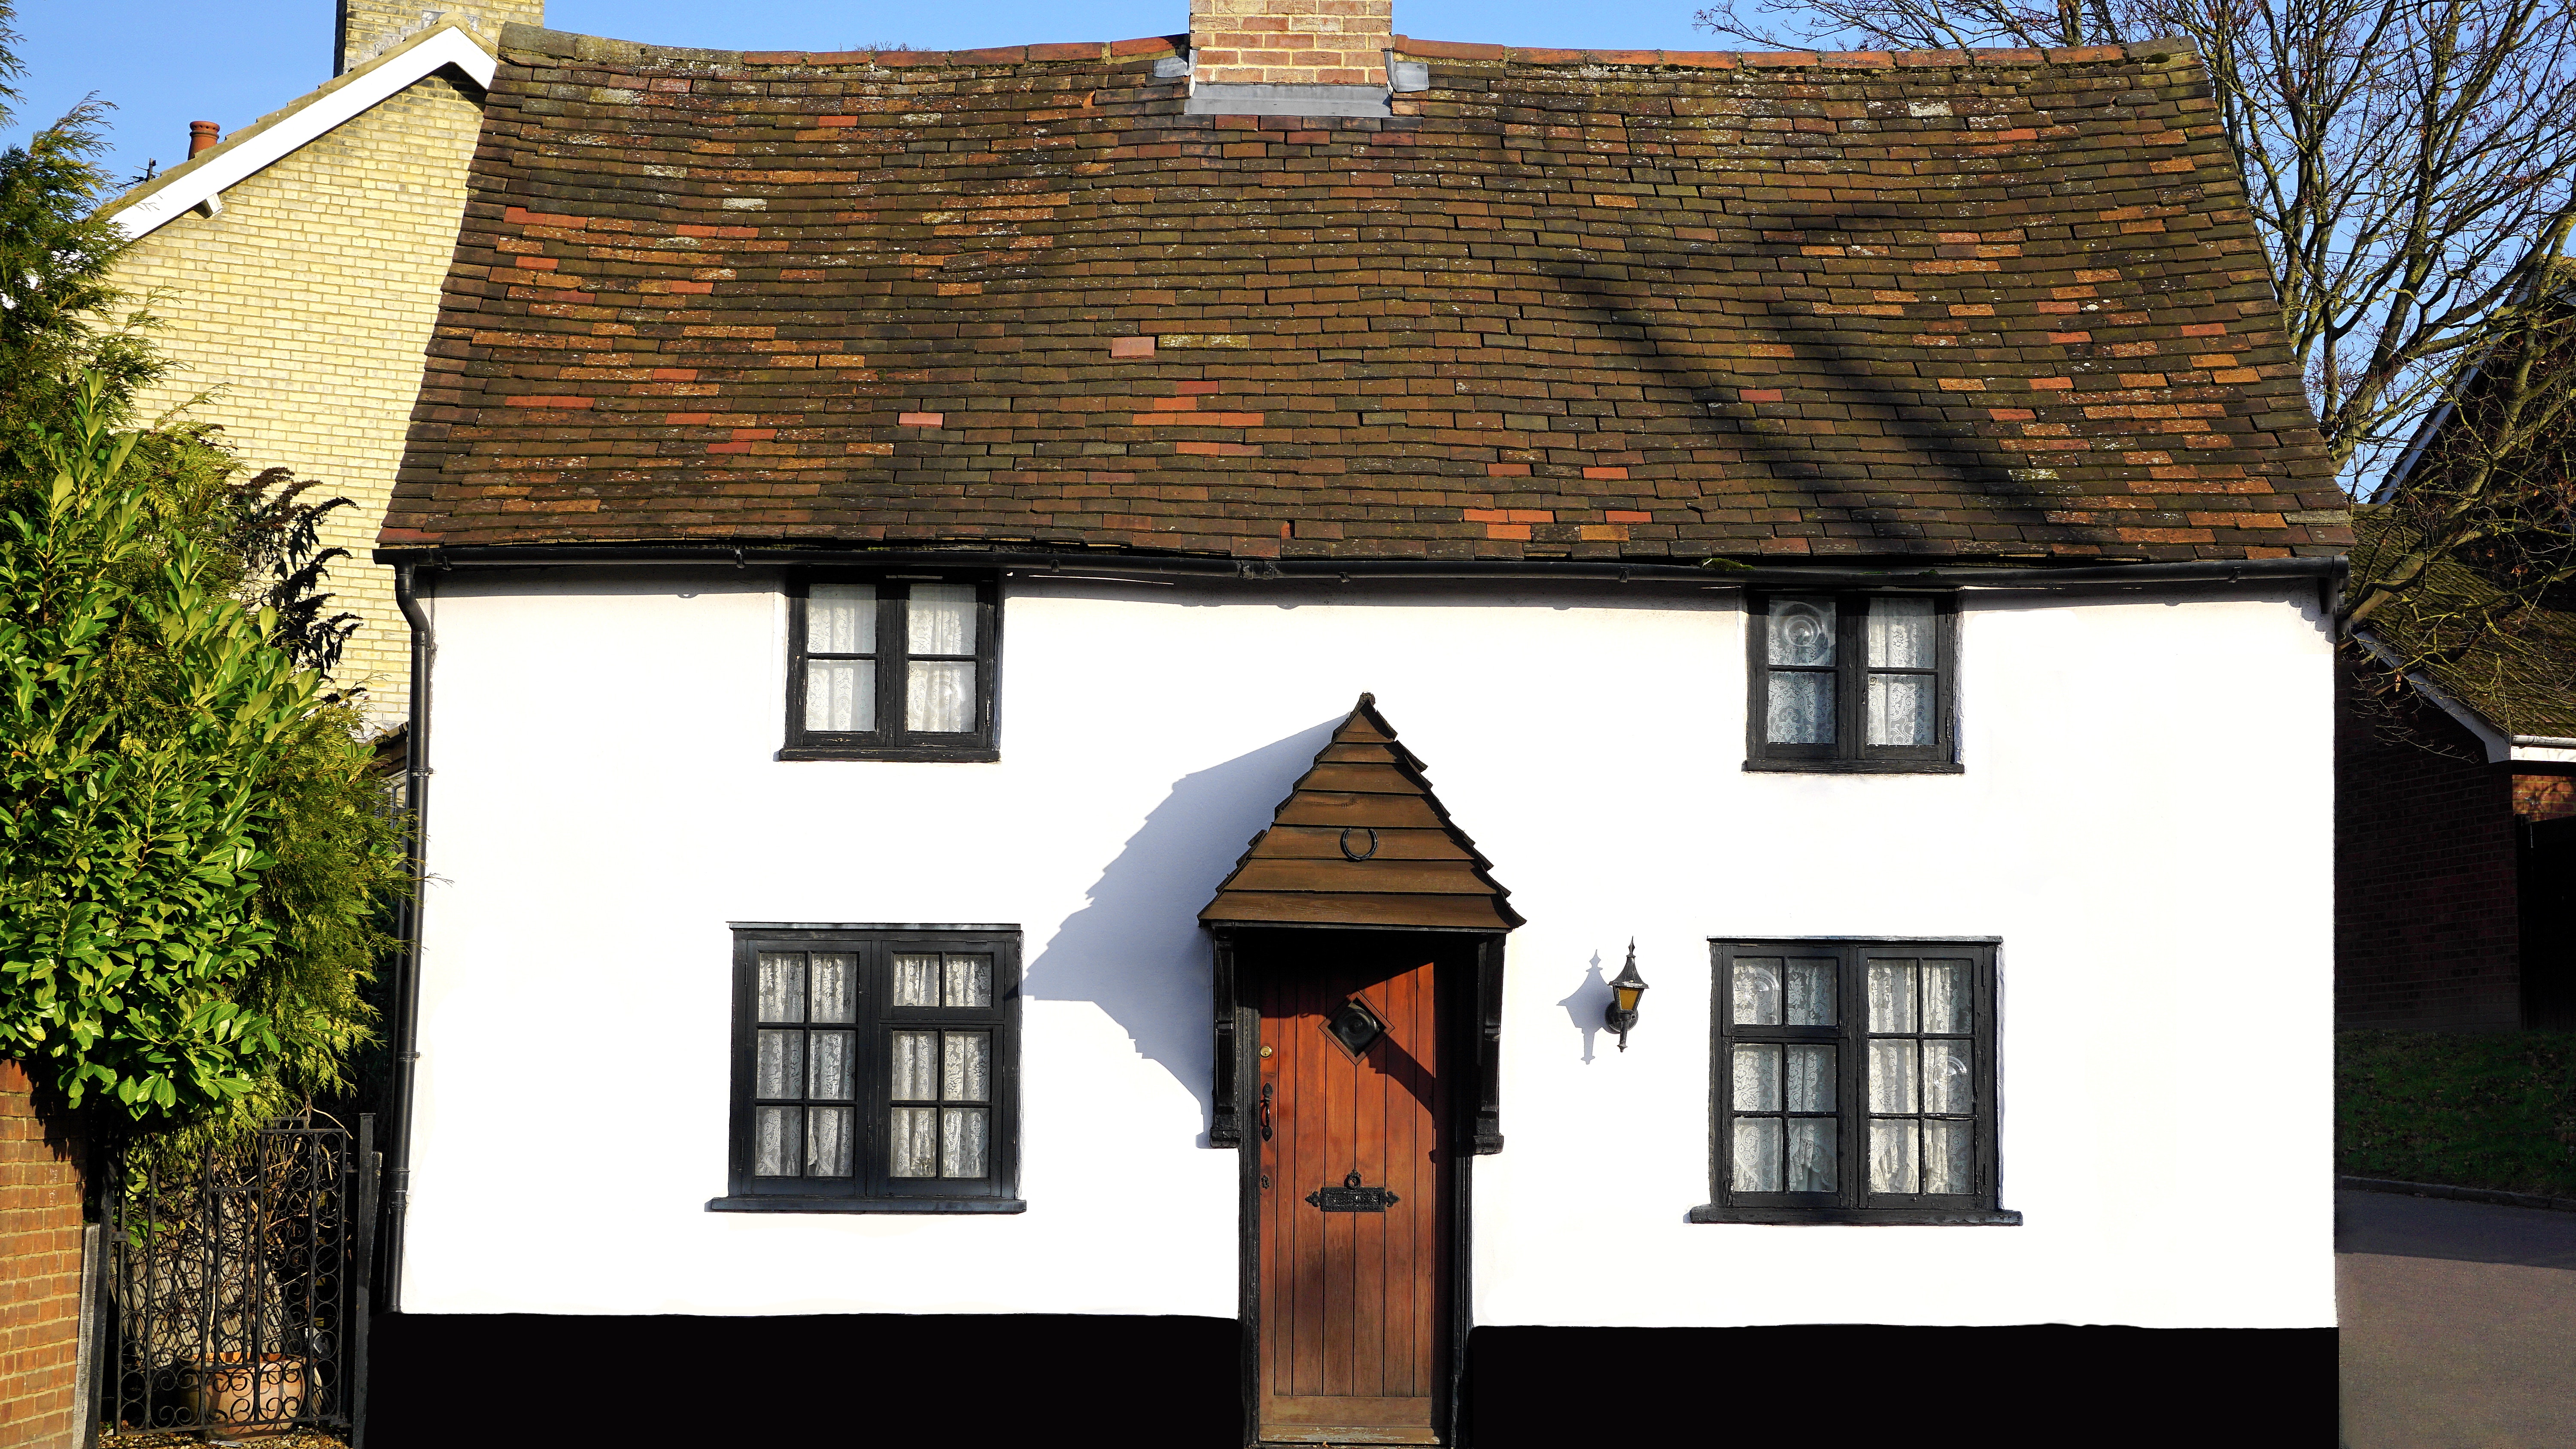
roof, property, house, cottage, home, building, window, architecture, facade, almshouse, estate, sash window, historic house, listed building